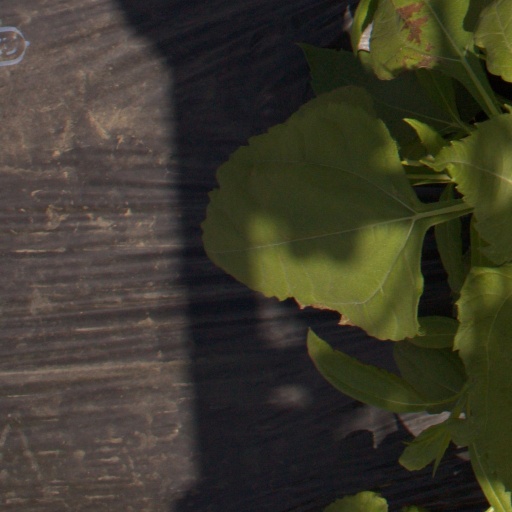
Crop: Jerusalem artichoke